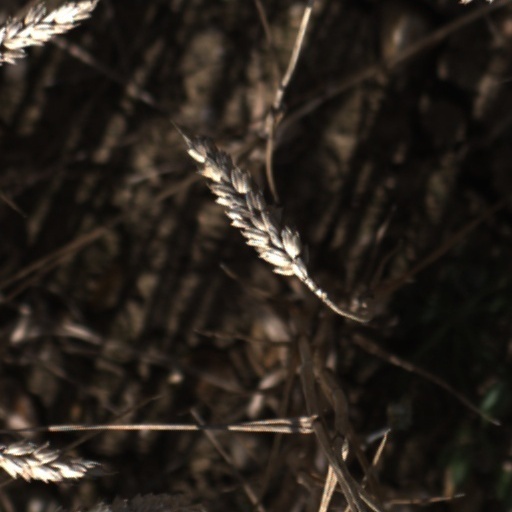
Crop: wheat